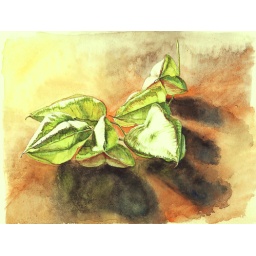
pulled from an unidentified street tree in Park Slope, despite Fil's bogus warnings of Hornet infestation . . .